Lourdes Yparraguirre

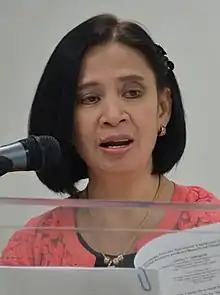

Lourdes Ortiz Yparraguirre is a Filipina diplomat who presented her credentials to Secretary-General Ban Ki-moon on April 22, 2015 as Permanent Representative of the Philippines to the United Nations.